Black-necked stork

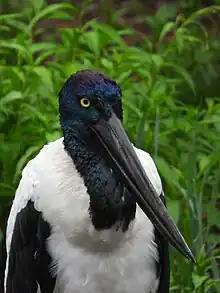

In India, the species is widespread in the west, central highlands, and northern Gangetic plains extending east into the Assam valley, but rare in peninsular India and Sri Lanka. This distinctive stork is an occasional straggler in southern and eastern Pakistan, and is a confirmed breeding species in central lowland Nepal. It extends into Southeast Asia, through New Guinea and into the northern half of Australia. Compared to other large waterbirds like cranes, spoonbills and other species of storks, black-necked storks are least abundant in locations that have a high diversity of large waterbird species.